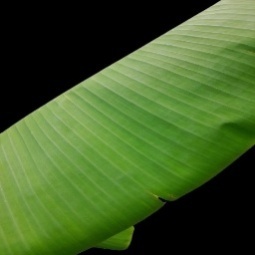
Label: Healthy